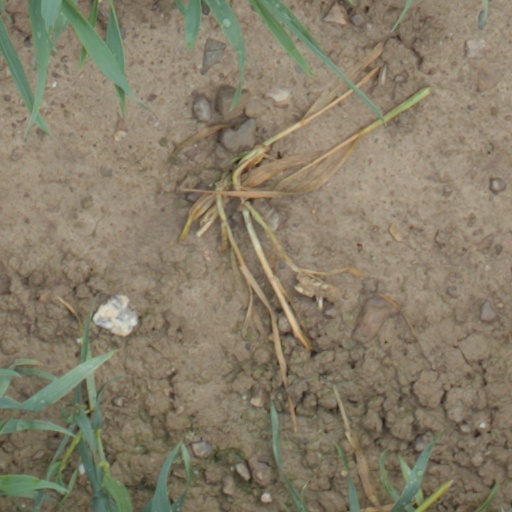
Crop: wheat